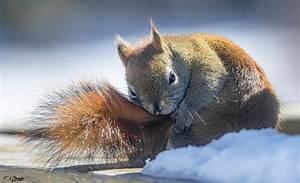
Label: scoiattolo